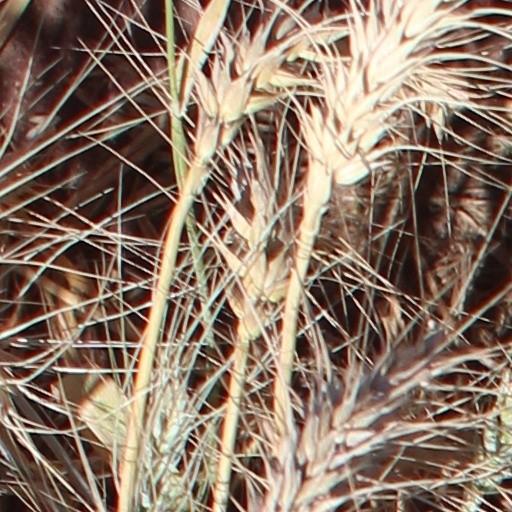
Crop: wheat